Hearth: Memorial to the Enslaved

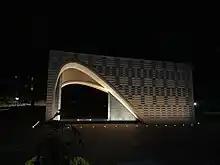
"Hearth: Memorial to the Enslaved" at night, 2022

The College of William and Mary was founded in 1693, and benefited from slave labor in various capacities. Historians discovered the names of over 100 people owned by college employees, students, and the college itself; the actual number of slaves was likely much higher.